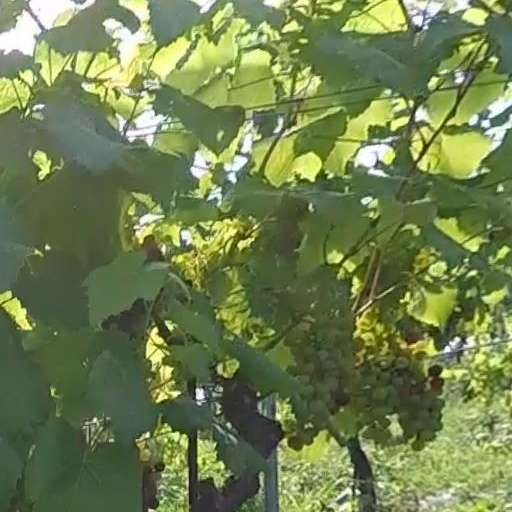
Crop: grape